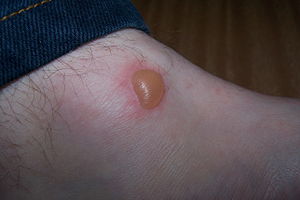
Vabel
Vabel på huden
En vabel er en væskefyldt blære, som kan gøre ondt.